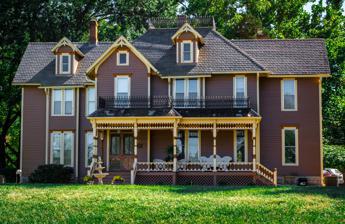
Building: Martin Van Buren Parker House
Country: United States of America
Year built: 1869
Historic house in Kansas, United States United States historic place Martin Van Buren Parker House U.S. National Register of Historic Places The Martin Van Buren Parker House in 2013 Show map of Kansas Show map of the United States Location 631 W. Park, Olathe, Kansas Coordinates 38°52′58″N 94°49′48″W / 38.88278°N 94.83000°W / 38.88278; -94.83000 Area less than one acre Built 1869 ( 1869 ) Architectural style Stick/eastlake, Eastern Stick NRHP reference No. 88002829 Added to NRHP December 20, 1988 The Martin Van Buren Parker House is a historic house in Olathe, Kansas , U.S.. It was built in 1869 for Martin Van Buren Parker, a lawyer, his wife Emma, and their five children. Emma's brother was John St. John , who went on to serve as the 8th Governor of Kansas from 1879 to 1883. It remained in the Parker family until 1960, and it was restored by the new owners in the 1980s. It has been listed on the National Register of Historic Places since December 20, 1988. References